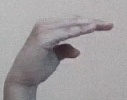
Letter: jeem